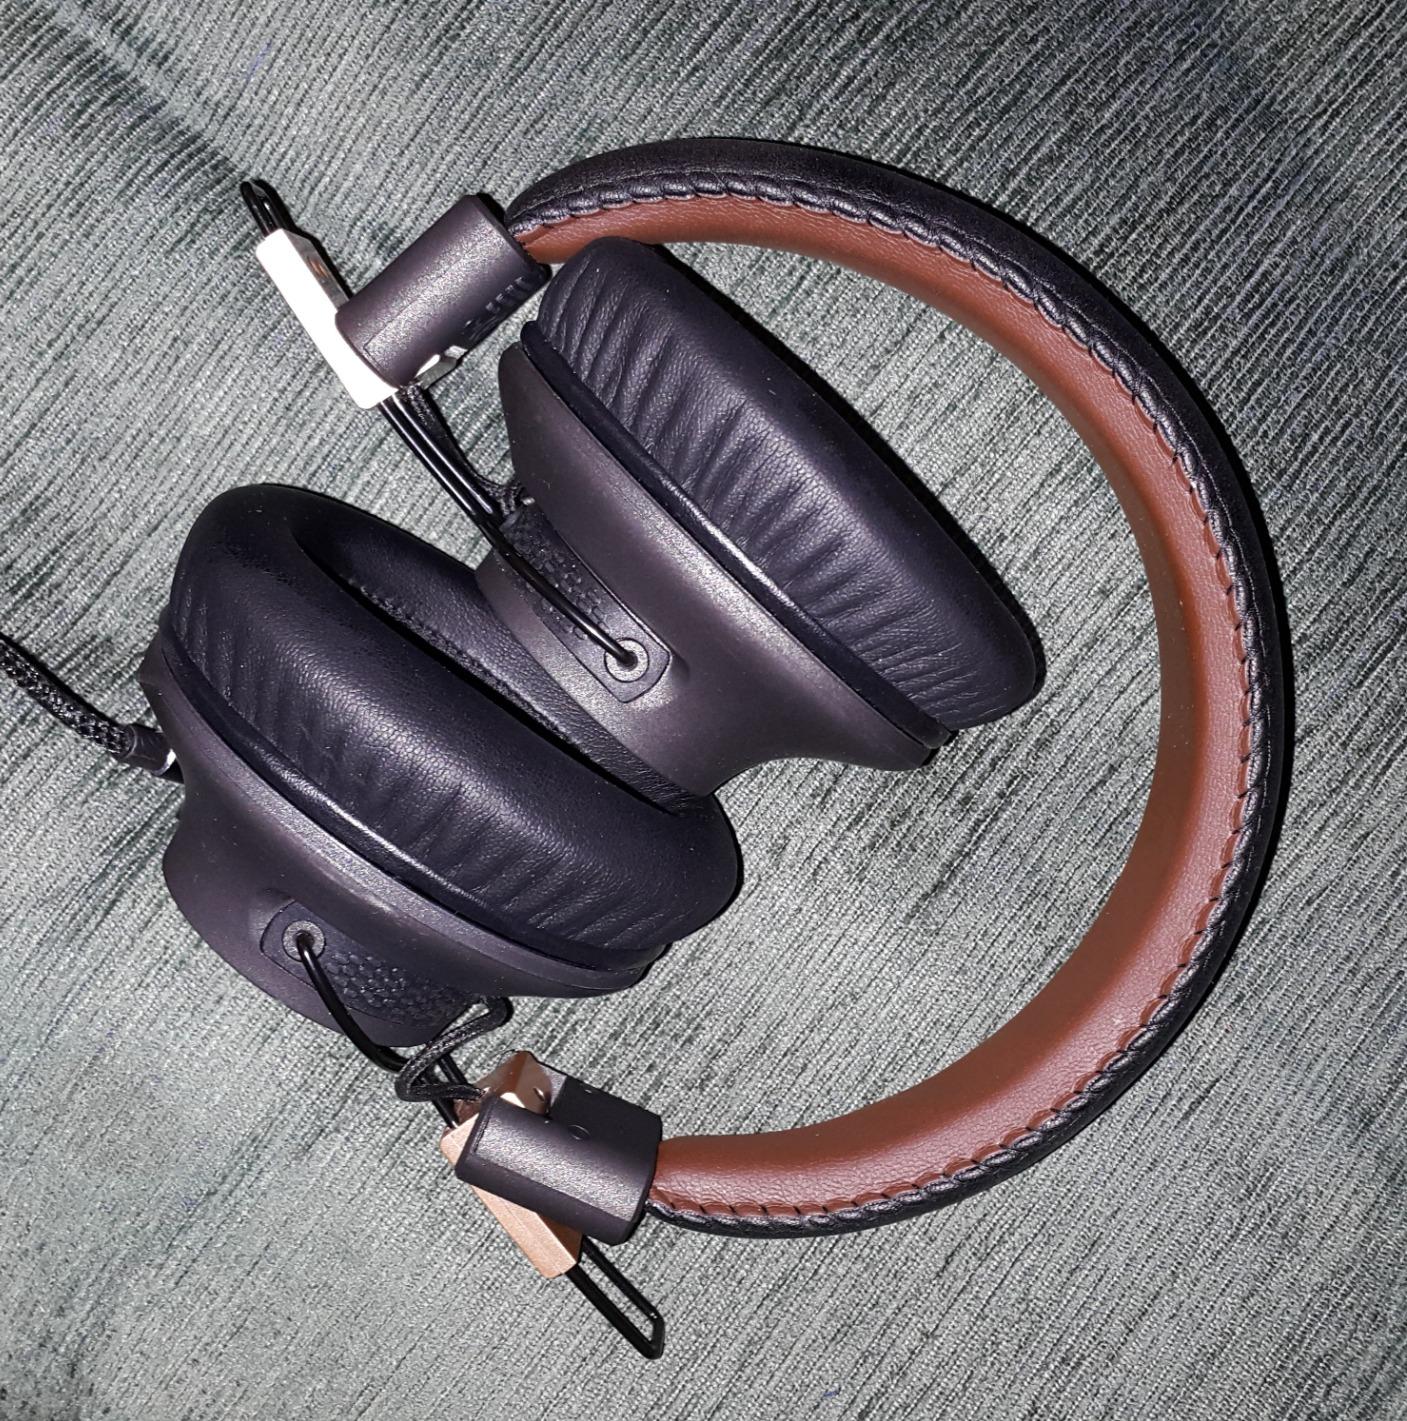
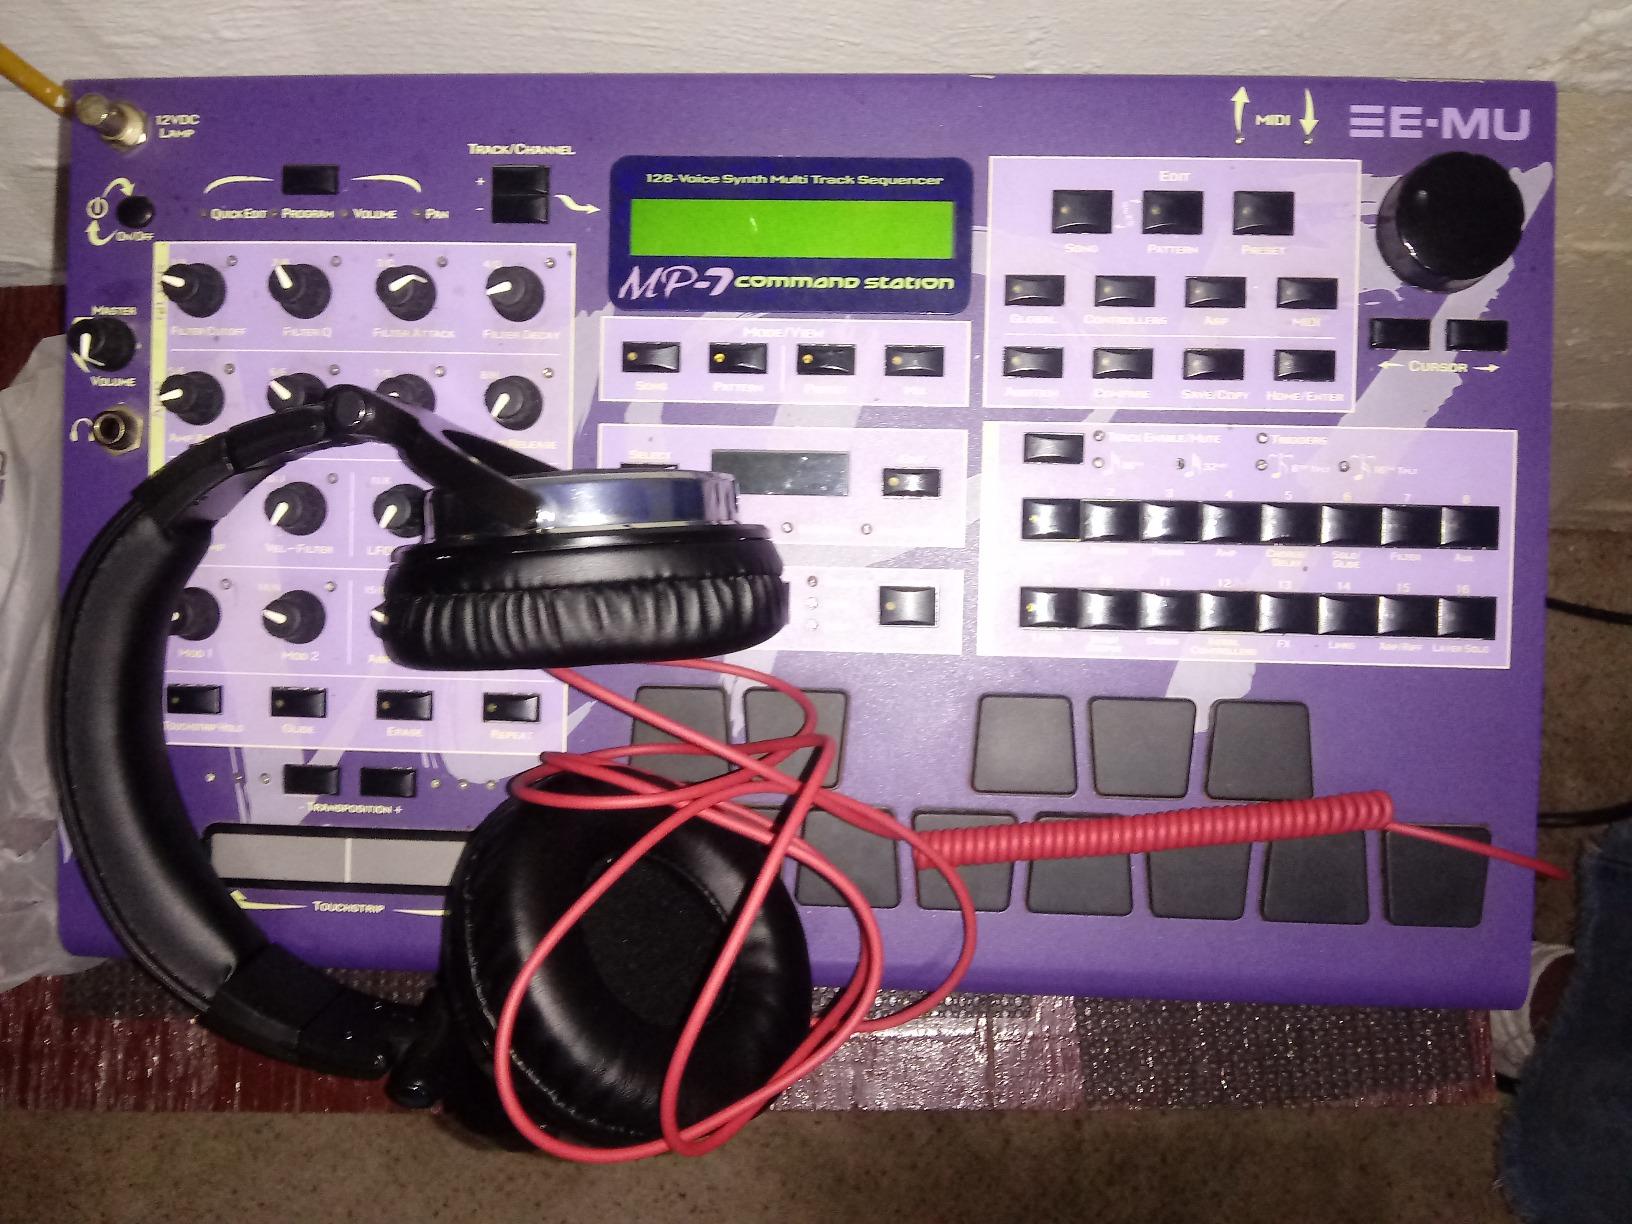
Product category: headphones
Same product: no